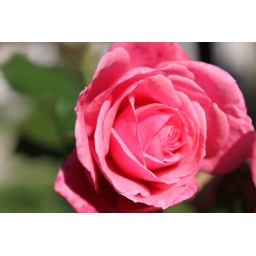
a pink rose in the sunshine,